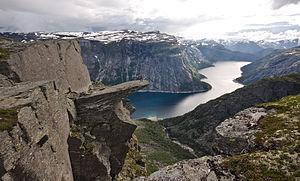
Trolltunga / Billeder
Trolltunga ligger 1.100 m.o.h. og er en spektakulær stenformation som står horisontalt ud fra fjeldet omkring 700 meter over Ringedalsvatnet, i Skjeggedal ved Tyssedal i Odda kommune, Hordaland fylke i Norge.